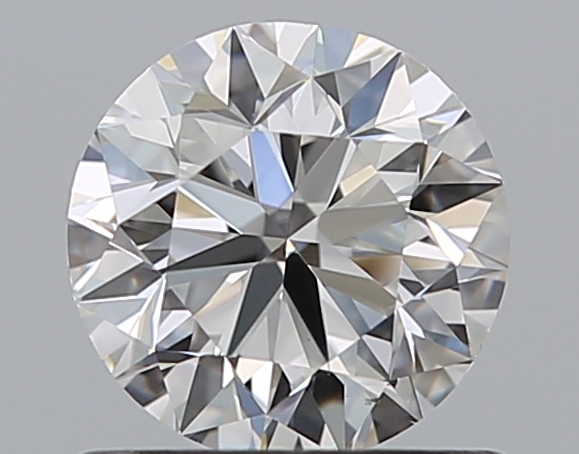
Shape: round
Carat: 0.72
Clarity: VS2
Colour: F
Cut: VG
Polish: EX
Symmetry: VG
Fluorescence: N
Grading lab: GIA
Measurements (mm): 5.59 x 5.66 x 3.6